Balak (parashah)

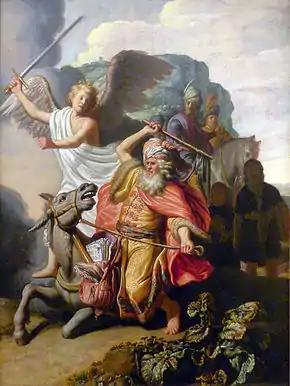
Balaam and the Ass (1626 painting by Rembrandt)

A Tanna taught in the name of Rabbi Simeon ben Eleazar that intense love and hate can cause one to disregard the perquisites of one's social position. The Tanna deduced that love may do so from Abraham, for Genesis 22:3 reports that "Abraham rose early in the morning, and saddled his donkey," rather than allow his servant to do so. Similarly, the Tanna deduced that hate may do so from Balaam, for Numbers 22:21 reports that "Balaam rose up in the morning, and saddled his donkey," rather than allow his servant to do so.